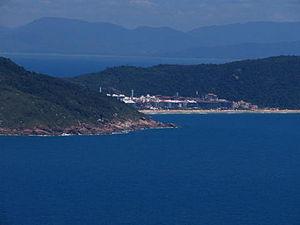
Praia Brava est une plage de la municipalité de Florianópolis, au Brésil. Elle se situe au nord de l'île de Santa Catarina.